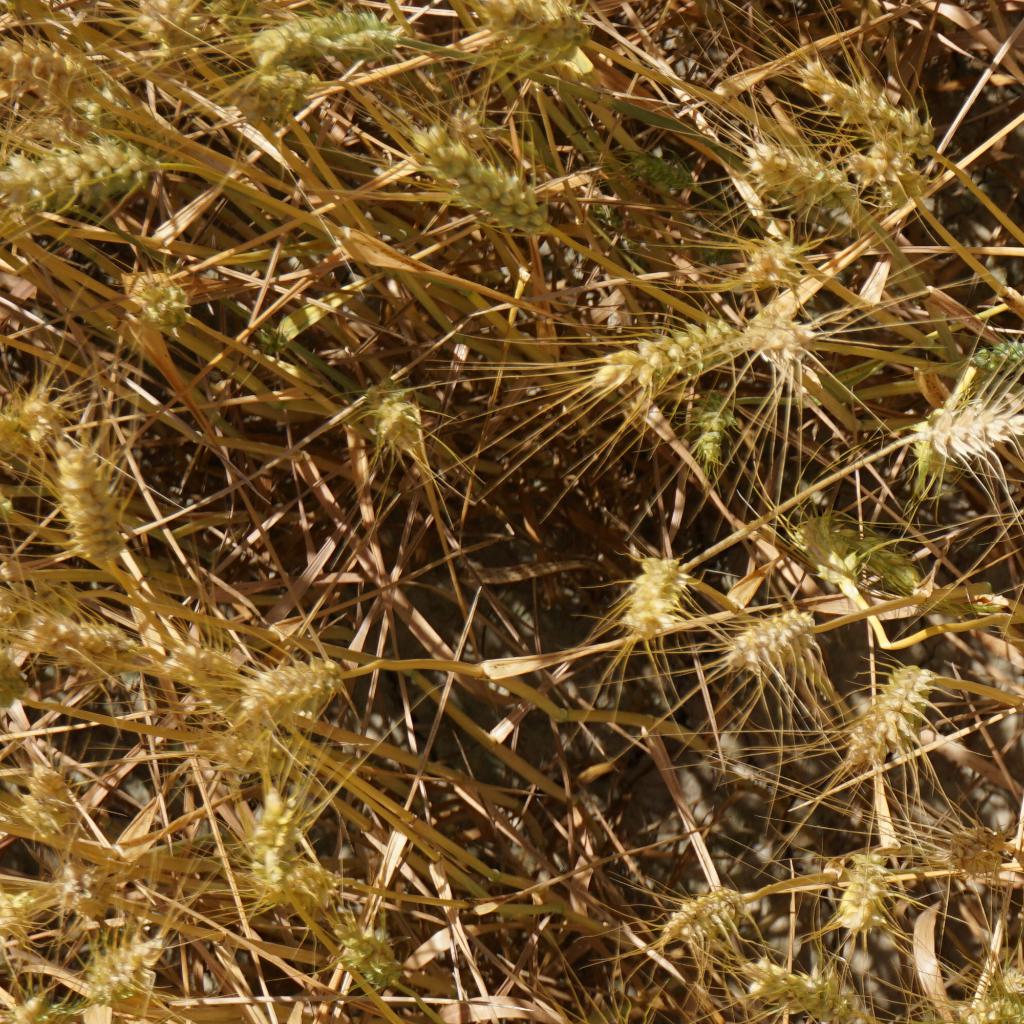
Country: France
Location: Gréoux
Wheat development stage: Filling - Ripening